Shane Long

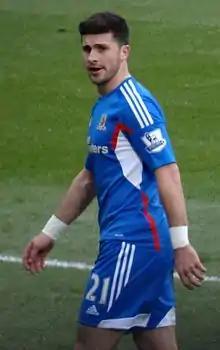
Long playing for Hull City in February 2014

On 17 January 2014, Long signed for Hull City for an undisclosed fee on a three-and-a-half-year deal. Long made his debut on 28 January 2014 away at Crystal Palace in a 1–0 defeat. In his next match, at home to Tottenham Hotspur on 1 February 2014, Long opened the scoring in a 1–1 draw. On 22 March 2014, he played in his first match against previous club West Brom at the KC Stadium. Despite a warm reception before the game from the travelling West Brom fans, he won a penalty for Hull after 30 minutes, which has been interpreted as a dive by the West Brom supporters. From then, West Brom fans booed his every touch, and he scored his third Hull goal before half time, cementing a 2–0 win for Hull. Long missed out on Hull's historic run to the FA Cup Final as he was cup-tied, having played in West Brom's third-round tie against Crystal Palace.